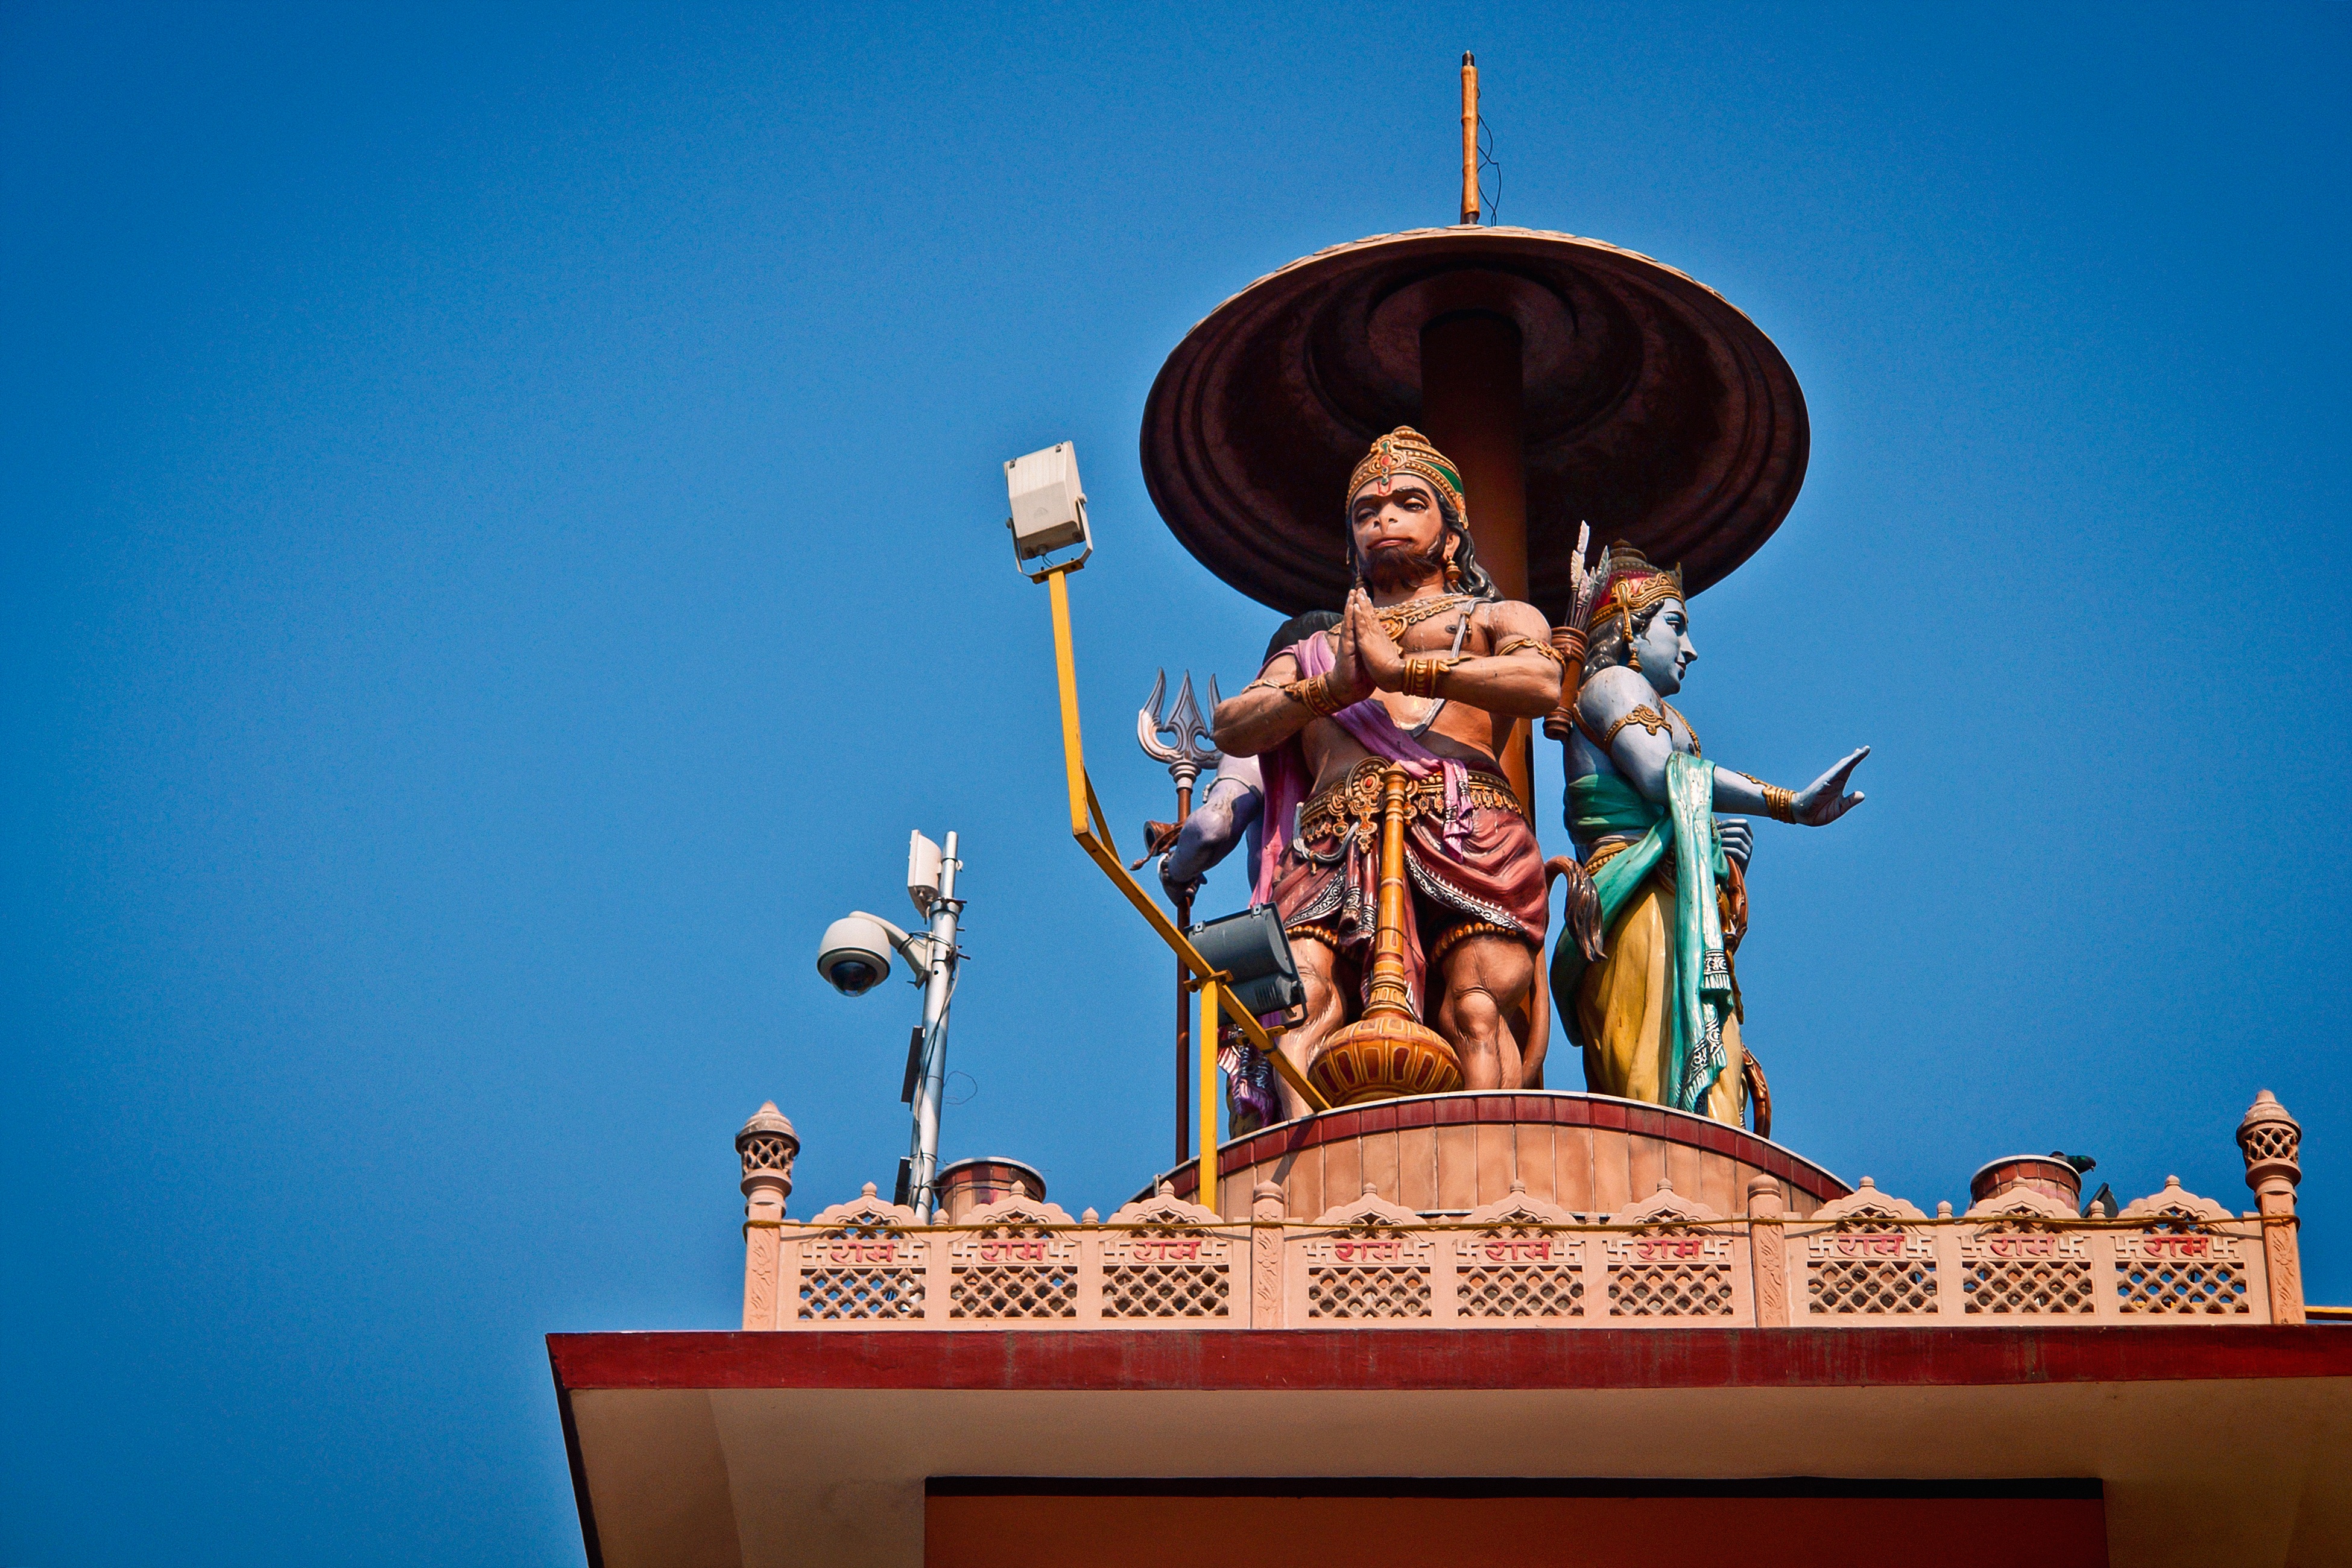
monument, travel, statue, religion, ancient, monkey, world, hanuman, ramayana, sculpture, art, illustration, temple, culture, holy, hindu, traditional, god, lord, hinduism, avatar